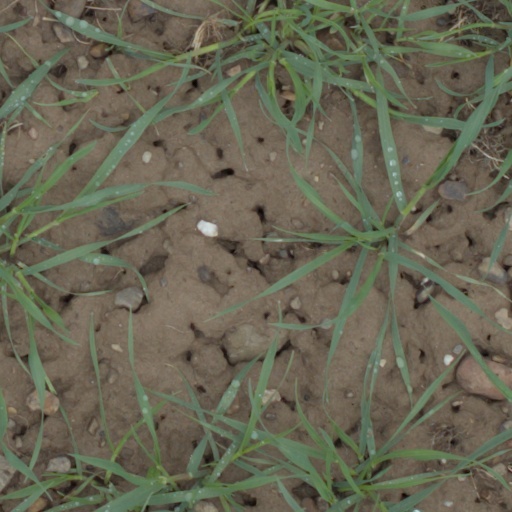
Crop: wheat